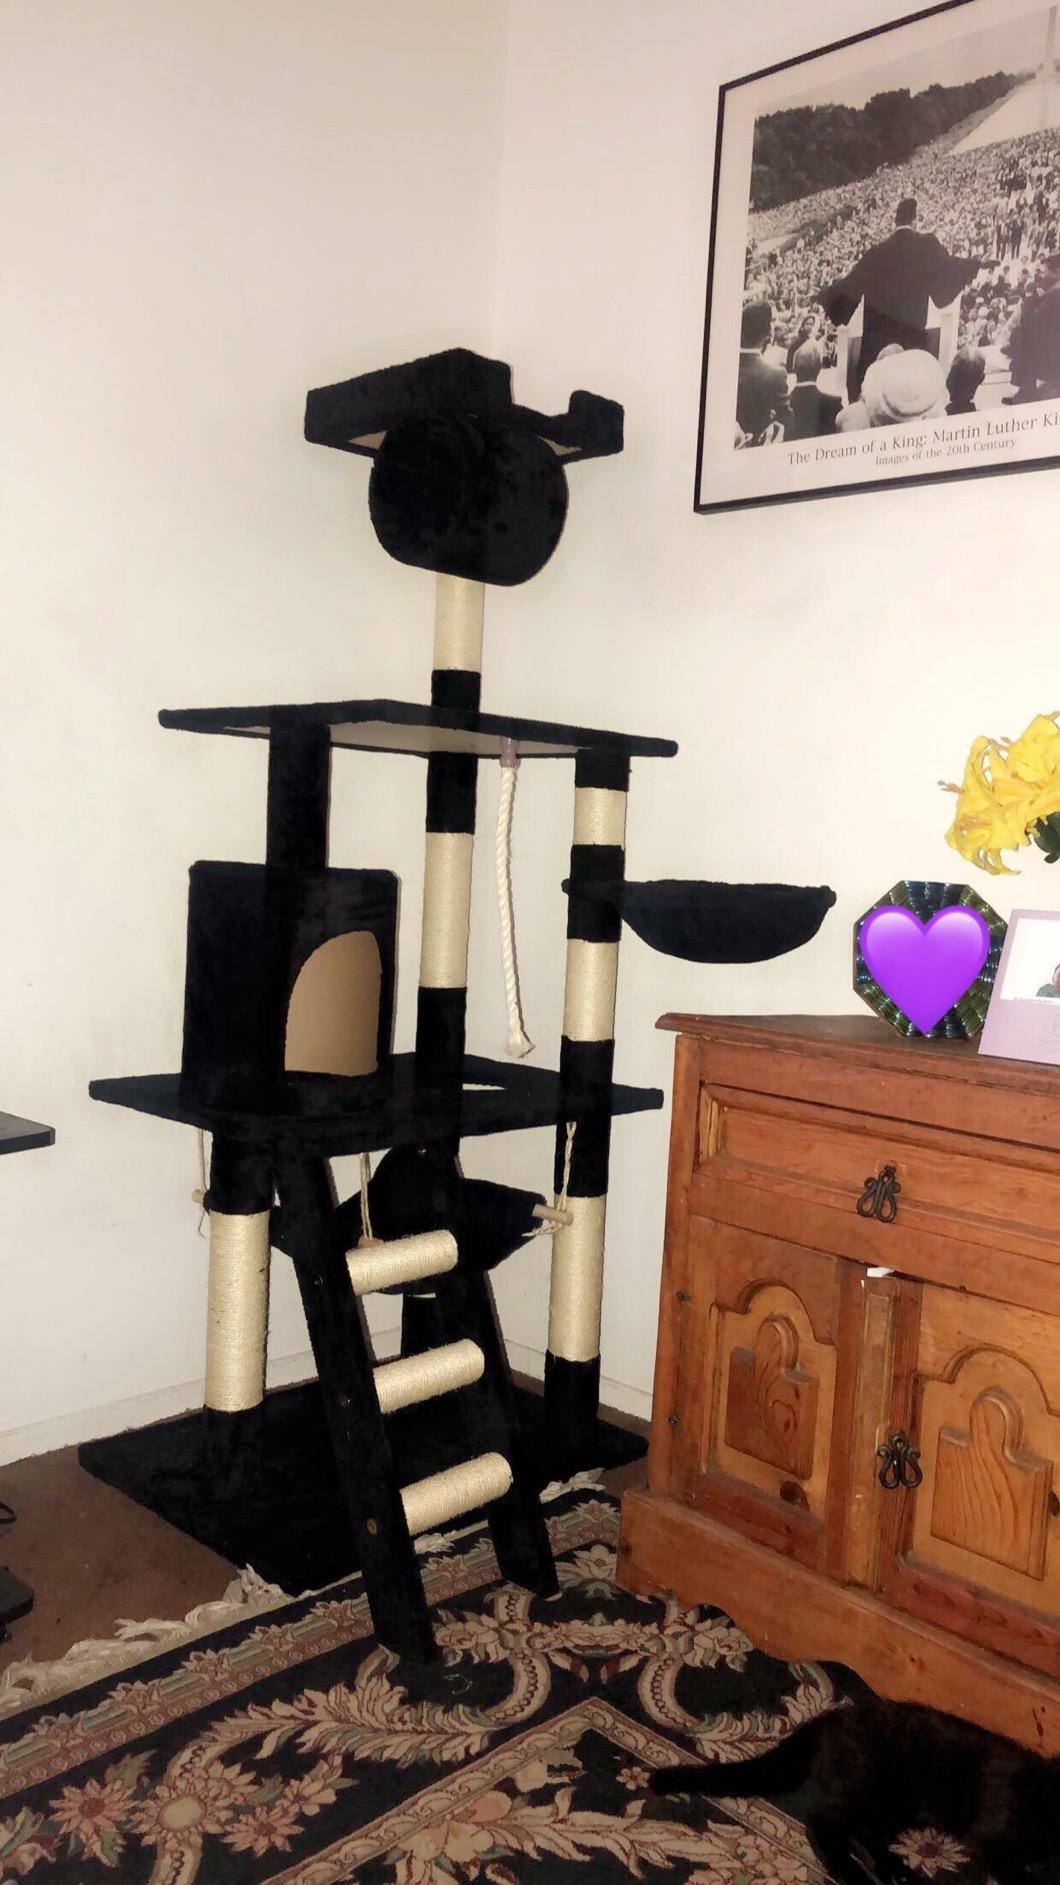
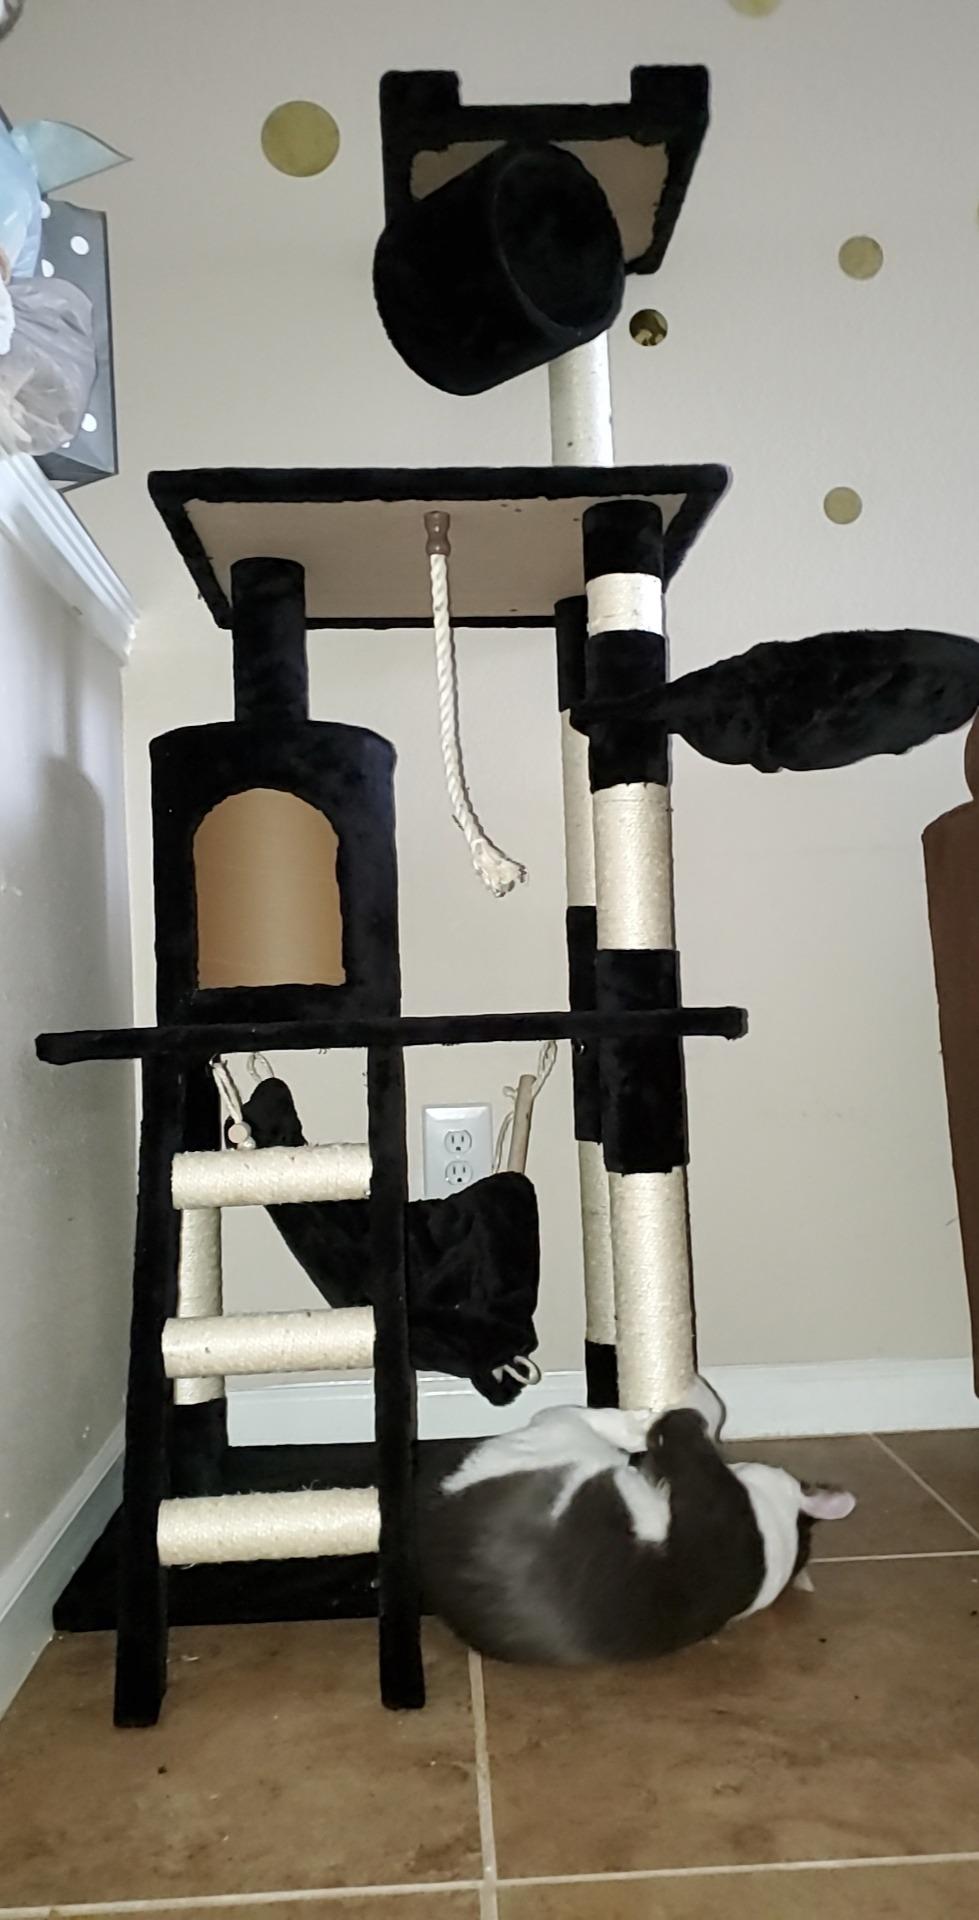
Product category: items_cat tree
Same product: yes